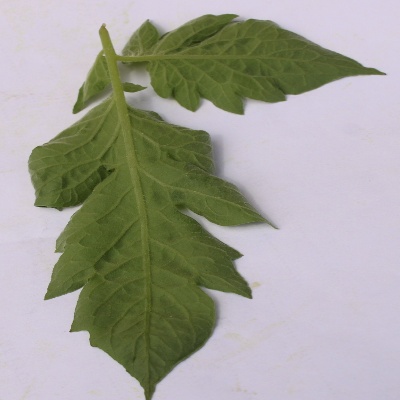
Crop: Tomato
Condition: healthy